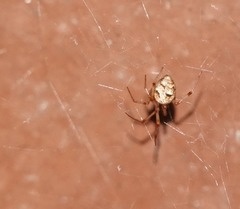
Species: Parasteatoda_tepidariorum